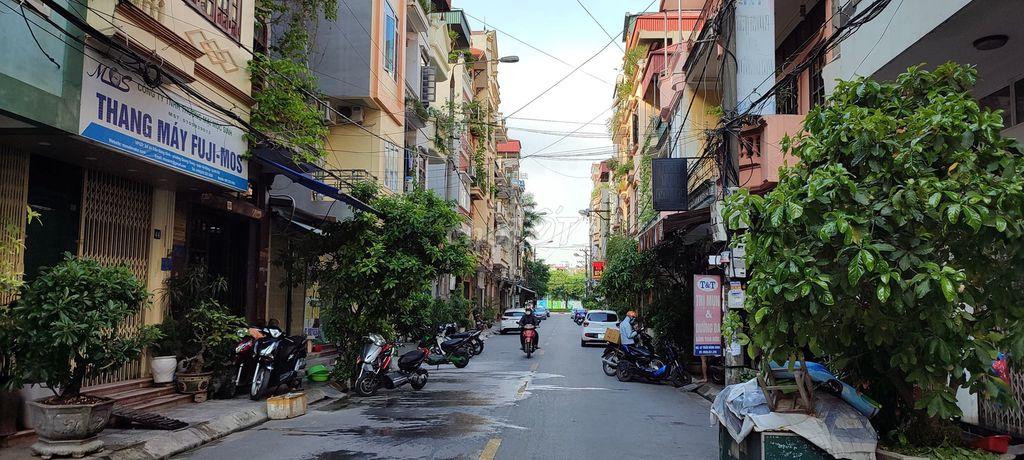
những loại phương tiện nào đang đậu sát lề đường gồm có ô tô, xe máy và xe đạp điện